Vayeira

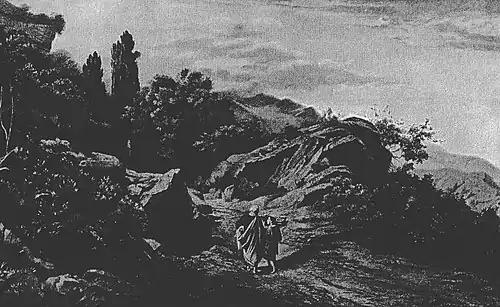
Abraham Climbs Mount Moriah (illustration by Schirmer from the 1908 "Bible and Its Story Taught by One Thousand Picture Lessons")

Citing Genesis 21:7, the Pesikta de-Rav Kahana taught that Sarah was one of seven barren women about whom Psalm 113:9 says (speaking of God), "He . . . makes the barren woman to dwell in her house as a joyful mother of children." The Pesikta de-Rav Kahana also listed Rebekah, Rachel, Leah, Manoah's wife, Hannah, and Zion. The Pesikta de-Rav Kahana taught that the words of Psalm 113:9, "He . . . makes the barren woman to dwell in her house," apply, to begin with, to Sarah, for Genesis 11:30 reports that "Sarai was barren." And the words of Psalm 113:9, "a joyful mother of children," apply to Sarah, as well, for Genesis 21:7 also reports that "Sarah gave children suck."